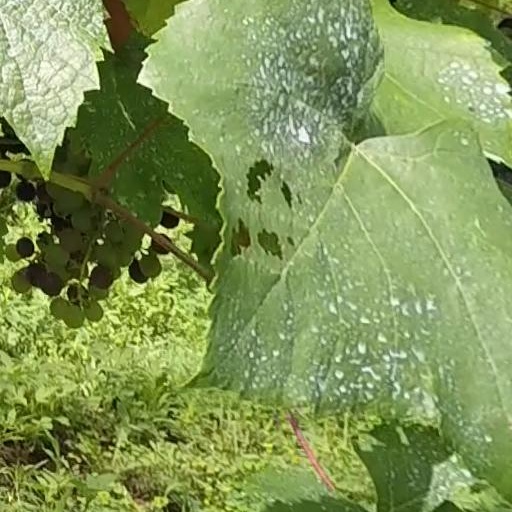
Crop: grape